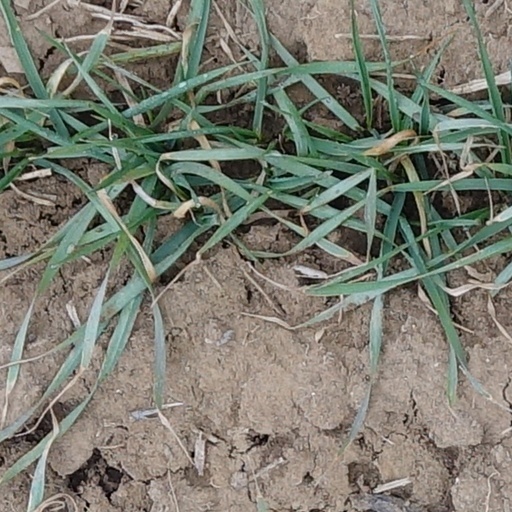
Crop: wheat